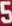
Number: 5